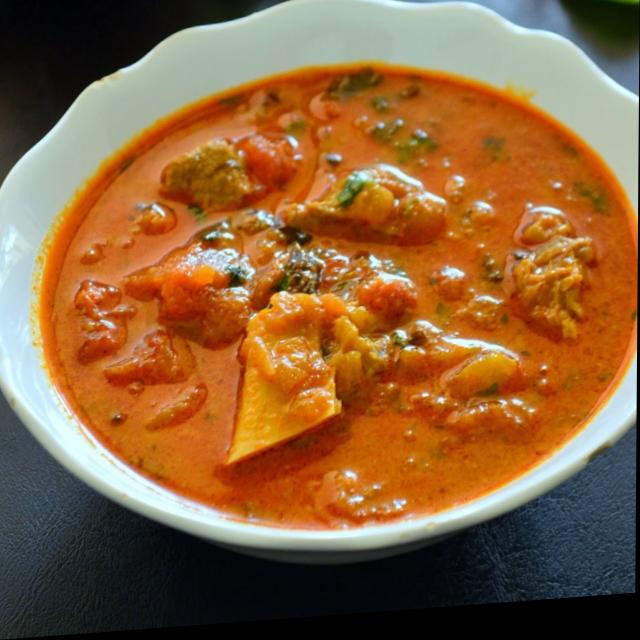
Dish: mutton_curry